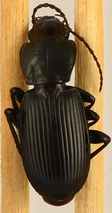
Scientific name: Pterostichus protractus
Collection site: Rocky Mountains NEON (RMNP), plot RMNP_003